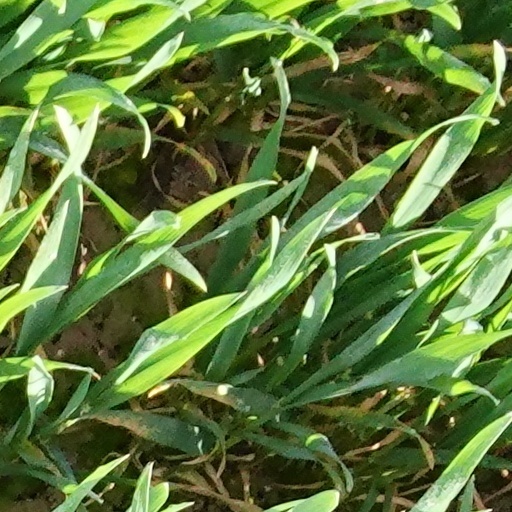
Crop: wheat